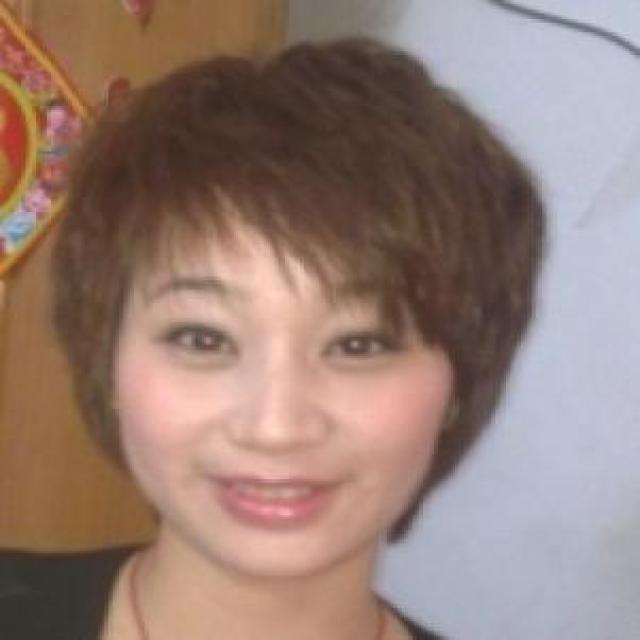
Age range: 21-44